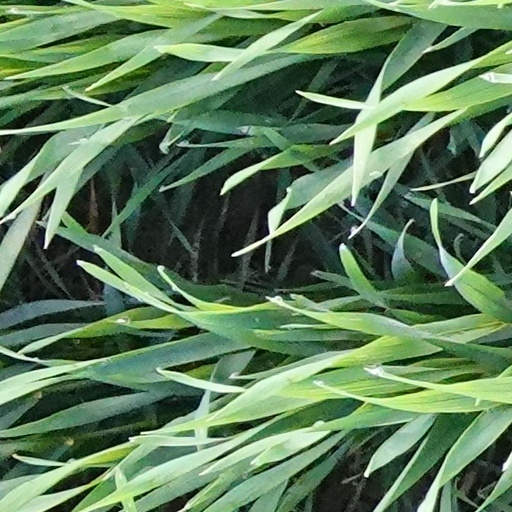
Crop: wheat